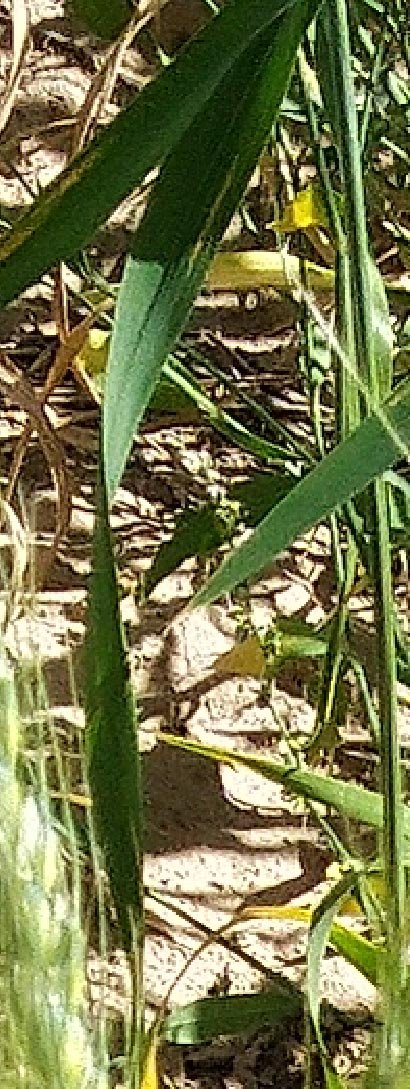
Label: Wheat___Healthy